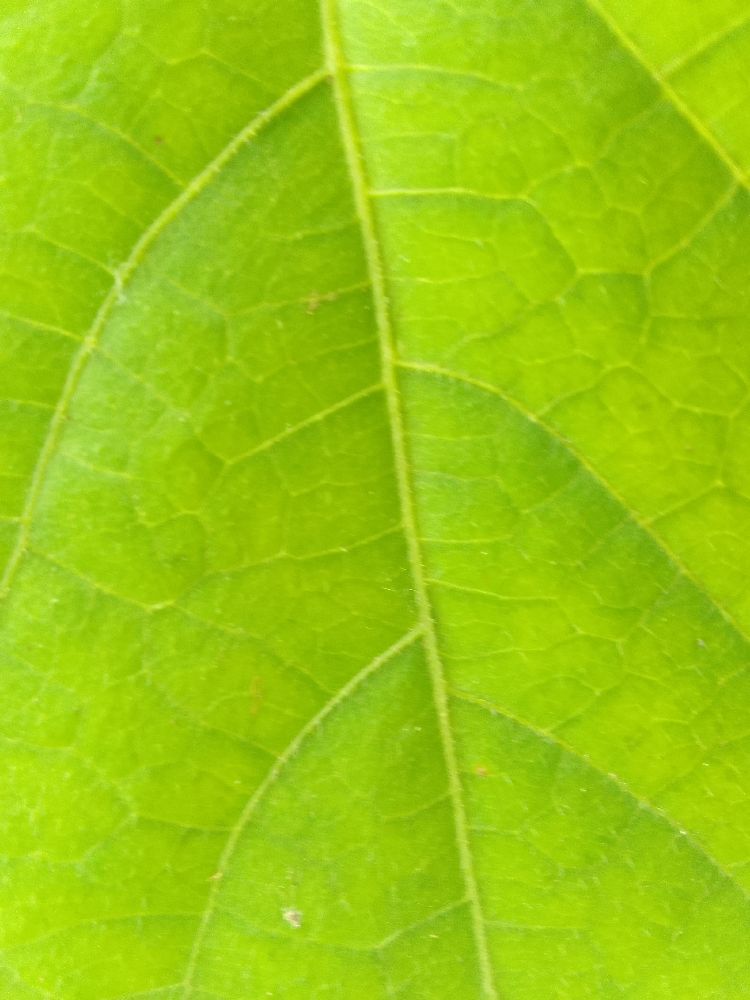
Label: healthy